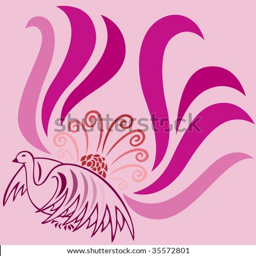
an abstract of a flying bird .